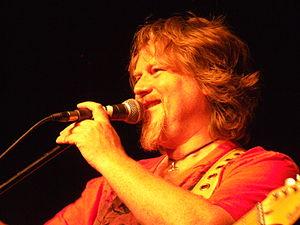
Pendragon est un groupe de rock néo-progressif britannique, originaire de Stroud, Gloucestershire, en Angleterre. Il est formé en 1978 par le guitariste Nick Barrett, originellement sous le nom de Zeus Pendragon. Ils abandonnent rapidement le préfixe Zeus quand ils commencent à enregistrer.